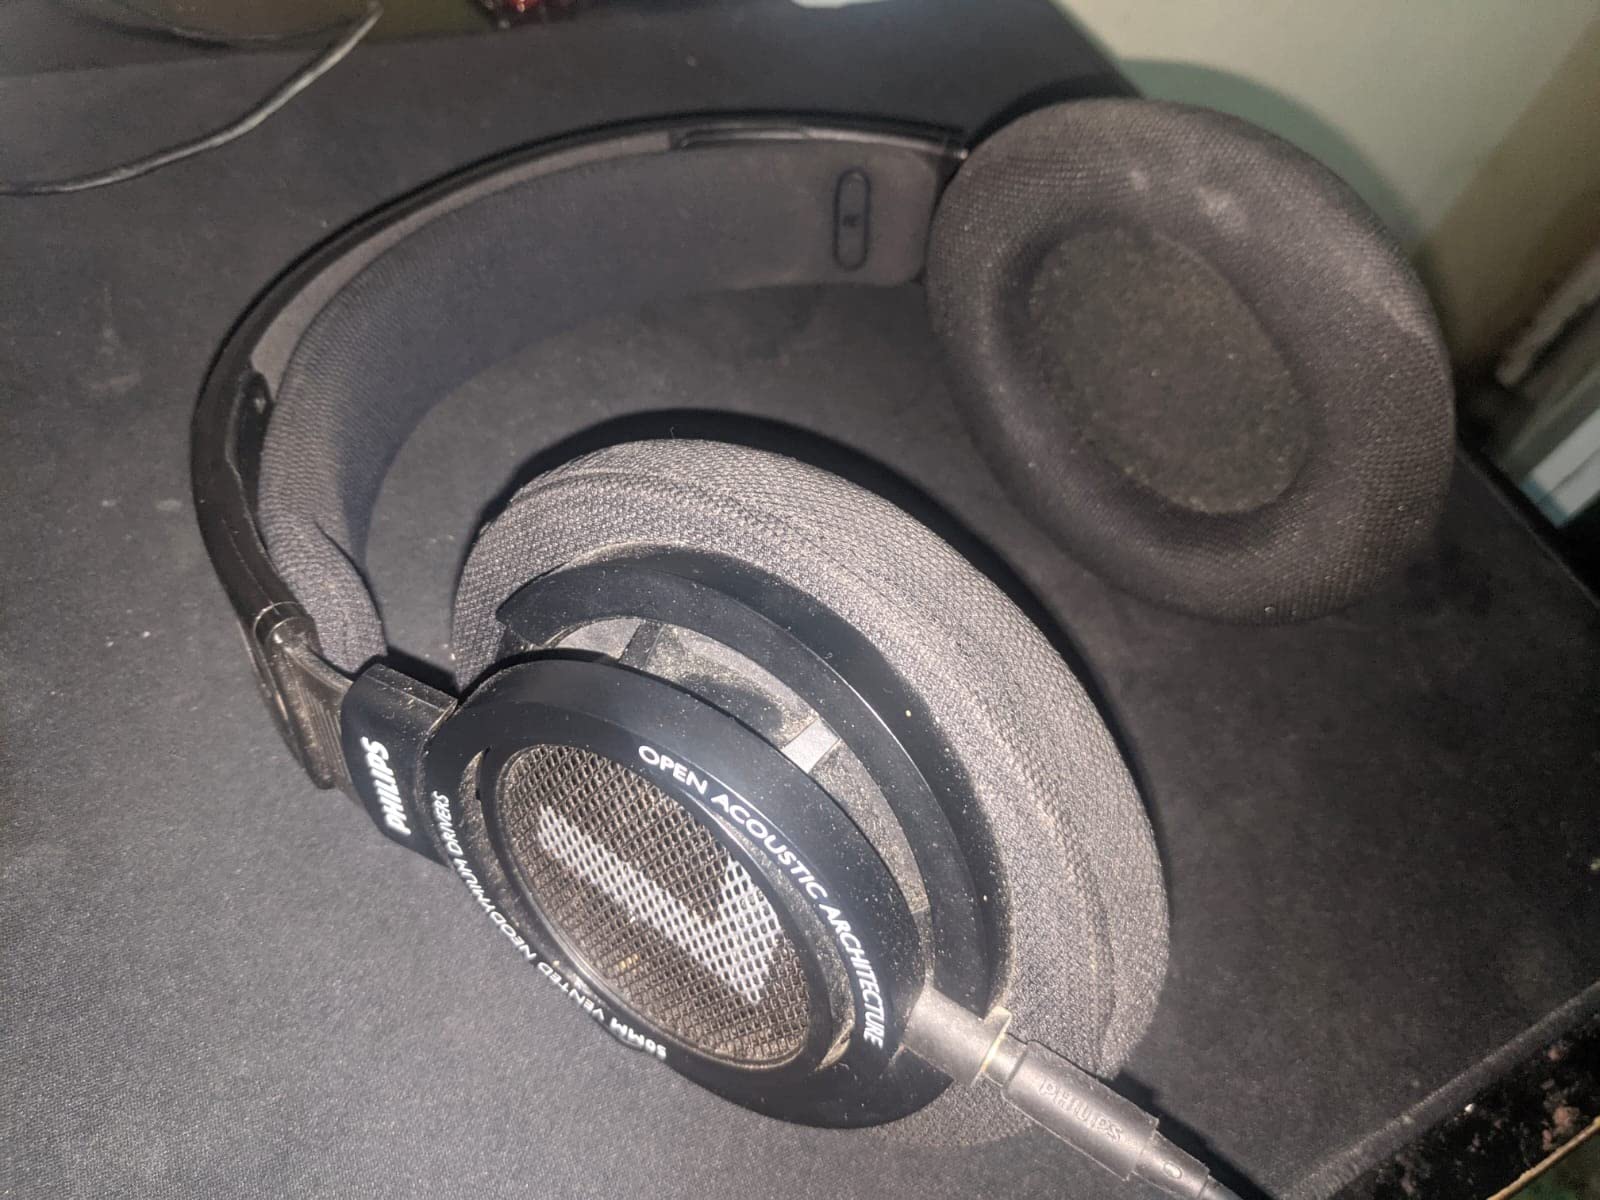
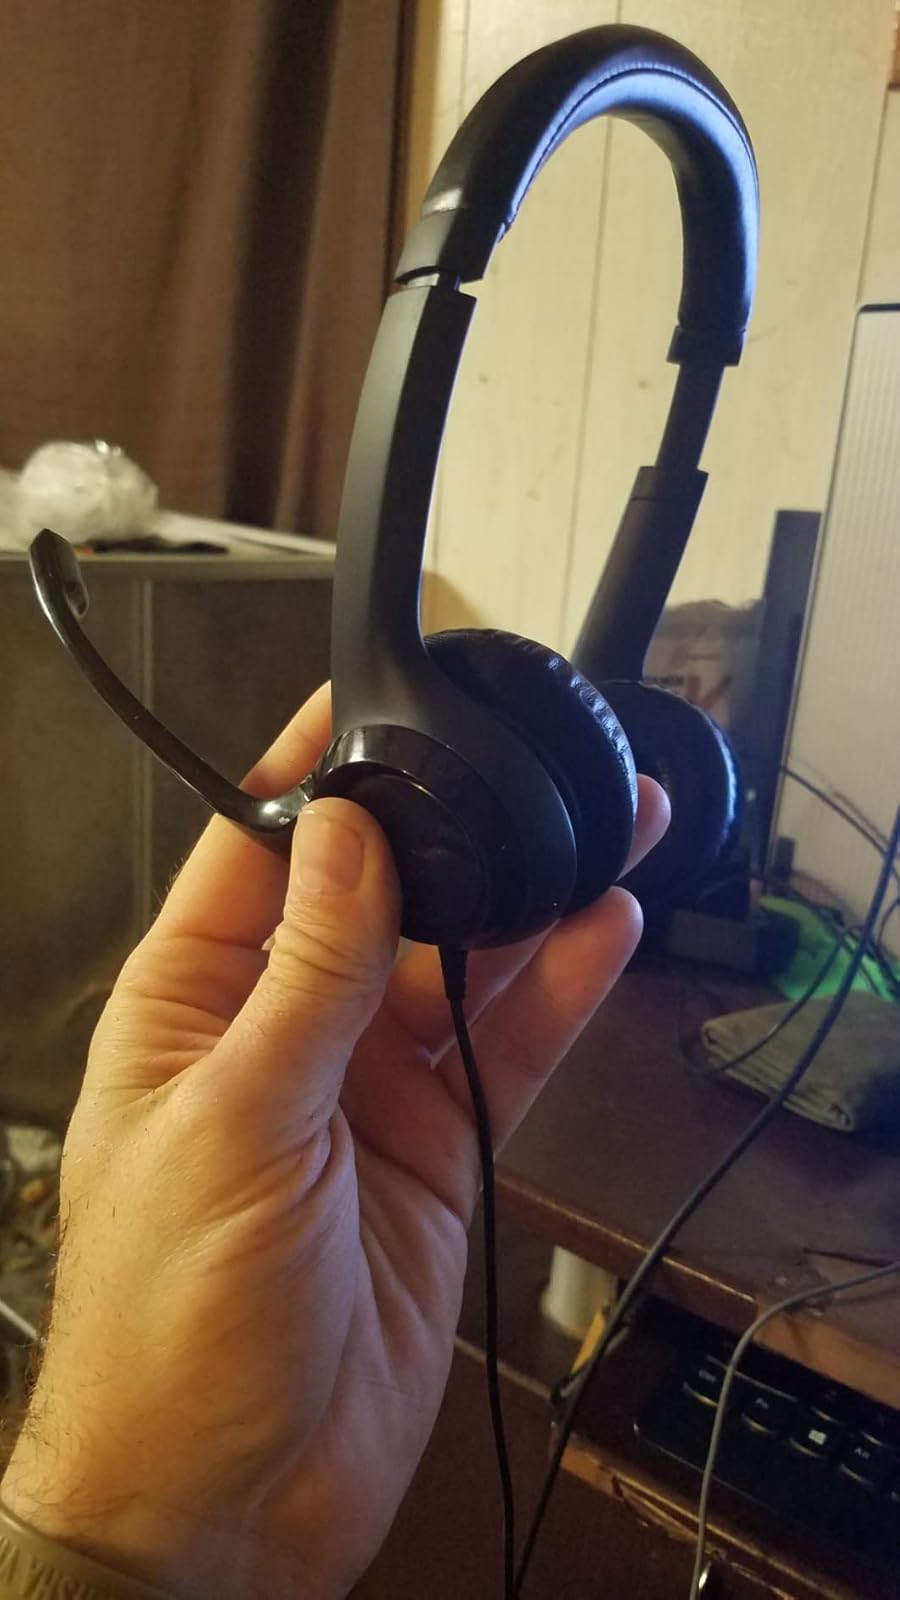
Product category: headphones
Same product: no